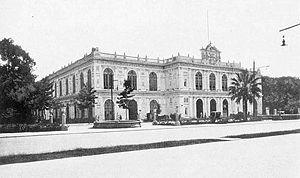
L'histoire de Lima commence vers 100 à 650 lorsque le territoire de l'actuelle capitale du Pérou, était habité par divers groupes amérindiens, bien avant l'arrivée de l'Empire Inca dans la région. Cette civilisation appelée culture Lima se développa dans les vallées des rivières Chillón, Rímac et Lurín. Les populations étaient regroupées sous différentes seigneuries régionales, parmi lesquelles la seigneurie d'Ichma. La vallée de ces 3 rivières et ses environs a été occupée par une série implantations et de complexes bâtis de différentes époques construits en adobe, boue et pierre associés au système d'irrigation des vallées; à ce jour, il y a environ 500 de ces restes sous forme de pyramides, de plates-formes et plus, dispersés dans toute la ville. Le temple de Pachacamac dans la vallée du Lurín est le temple le plus important laissé par ces civilisations.